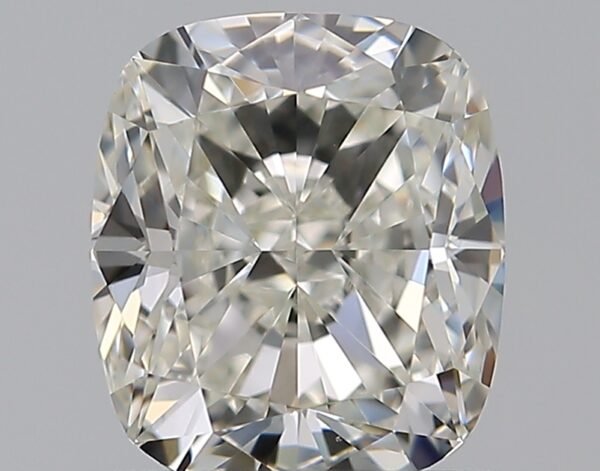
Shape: cushion
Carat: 0.91
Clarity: VVS1
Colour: I
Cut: EX
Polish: EX
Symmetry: EX
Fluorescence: N
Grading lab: GIA
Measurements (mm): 5.85 x 5.11 x 3.52